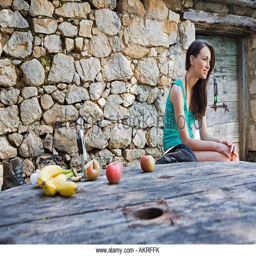
woman sitting at a large wooden table